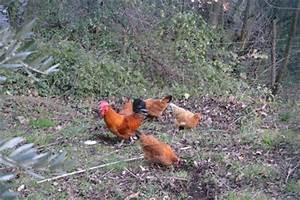
Label: chicken